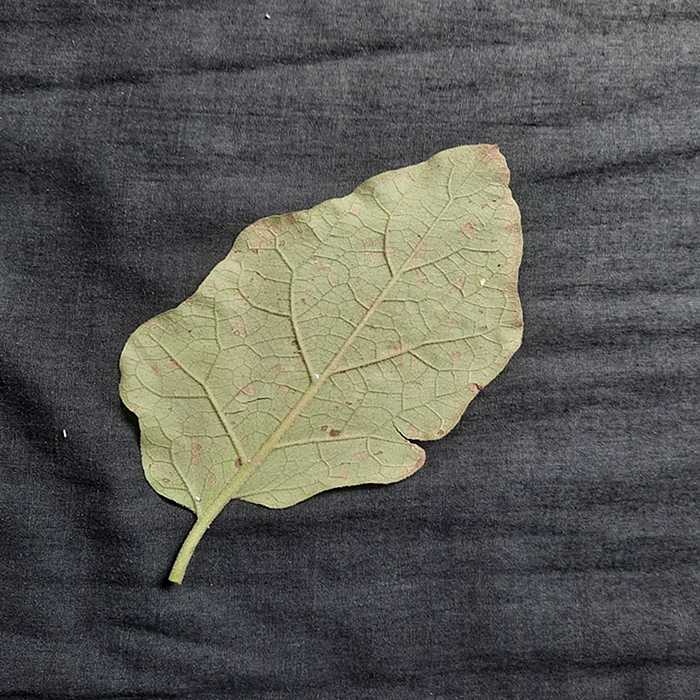
Plant: Eggplant
Label: Eggplant Cercopora leaf spot